Uzen-Tsubaki Station

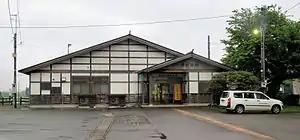
Uzen-Tsubaki Station in May 2013

is a railway station in the town of Iide, Yamagata Prefecture, Japan, operated by East Japan Railway Company (JR East).